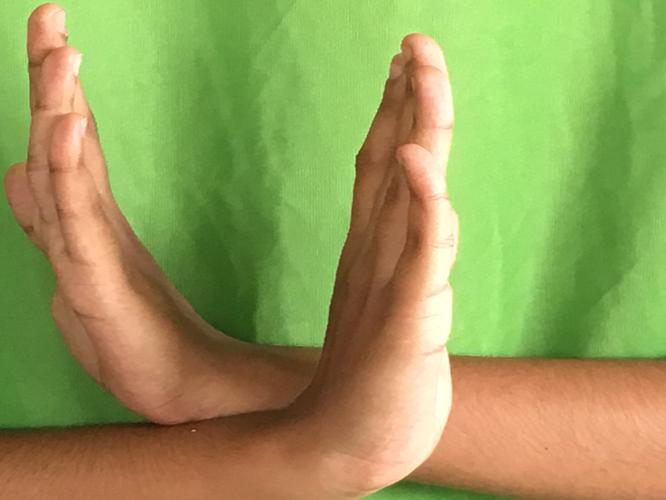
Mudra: Swastikam
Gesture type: double_hand